Mr. Lube

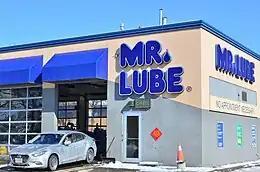
Mr. Lube in Richmond Hill, Ontario

ML Royalties LP (doing business as Mr. Lube) is a Canadian chain of automotive service centres, specializing in oil changes and other scheduled maintenance. It was founded in 1976 by Clifford Giese, who opened its first location in Edmonton, Alberta. Mr. Lube is the largest quick oil chain in Canada.